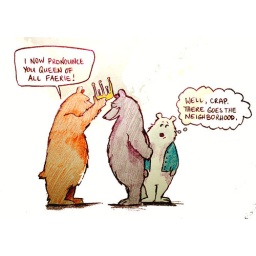
A teaser scene for my upcoming novel, with bears standing in for the characters.